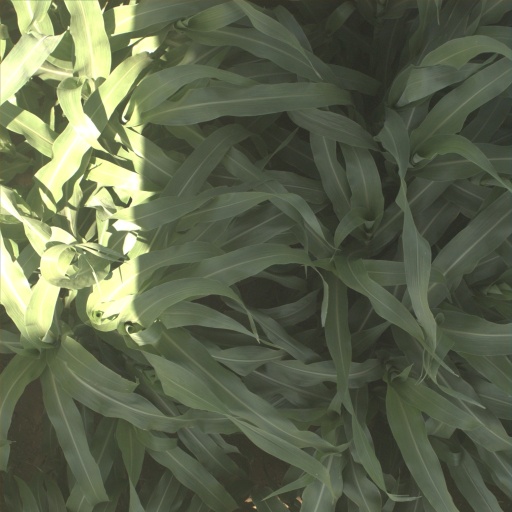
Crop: sorghum